Rick Jeanneret

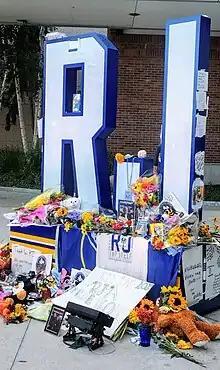
A memorial to Jeanneret, set up by the Sabres on August 18, 2023

Jeanneret was a Canadian citizen of Swiss descent, who self-identified as Canadian-American. He was born on July 23, 1942, in St. Catharines, Ontario, and raised in Terrace Bay, Ontario. He was known for his energetic delivery (especially during big plays and fights), colorful player nicknames, passionate goal calls, and his trademark suspenders worn on air and uncanny resemblance to late comedian Rodney Dangerfield.